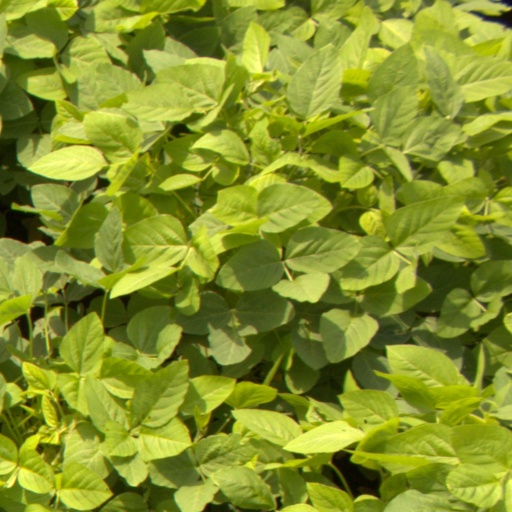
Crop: soybean